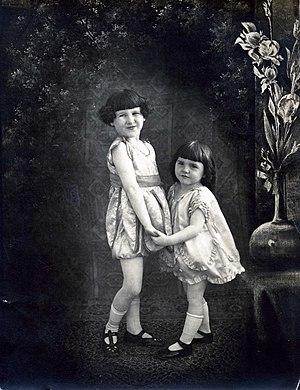
Peggy Ahern est une actrice de films muets connue pour son apparition dans Les Petites Canailles.